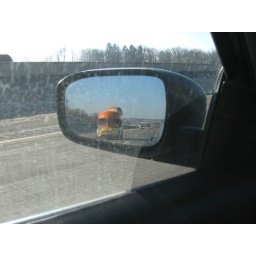
oscar meyer weiner car in my rearview mirror